Brotherly derby

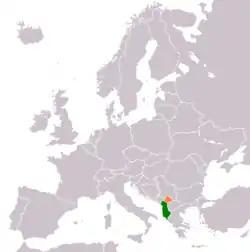
Location of Albania (green) and Kosovo (orange)

Brotherly derby, also known as the Brotherly is the name given in football to any match between the men's national senior football teams of Albania and Kosovo.